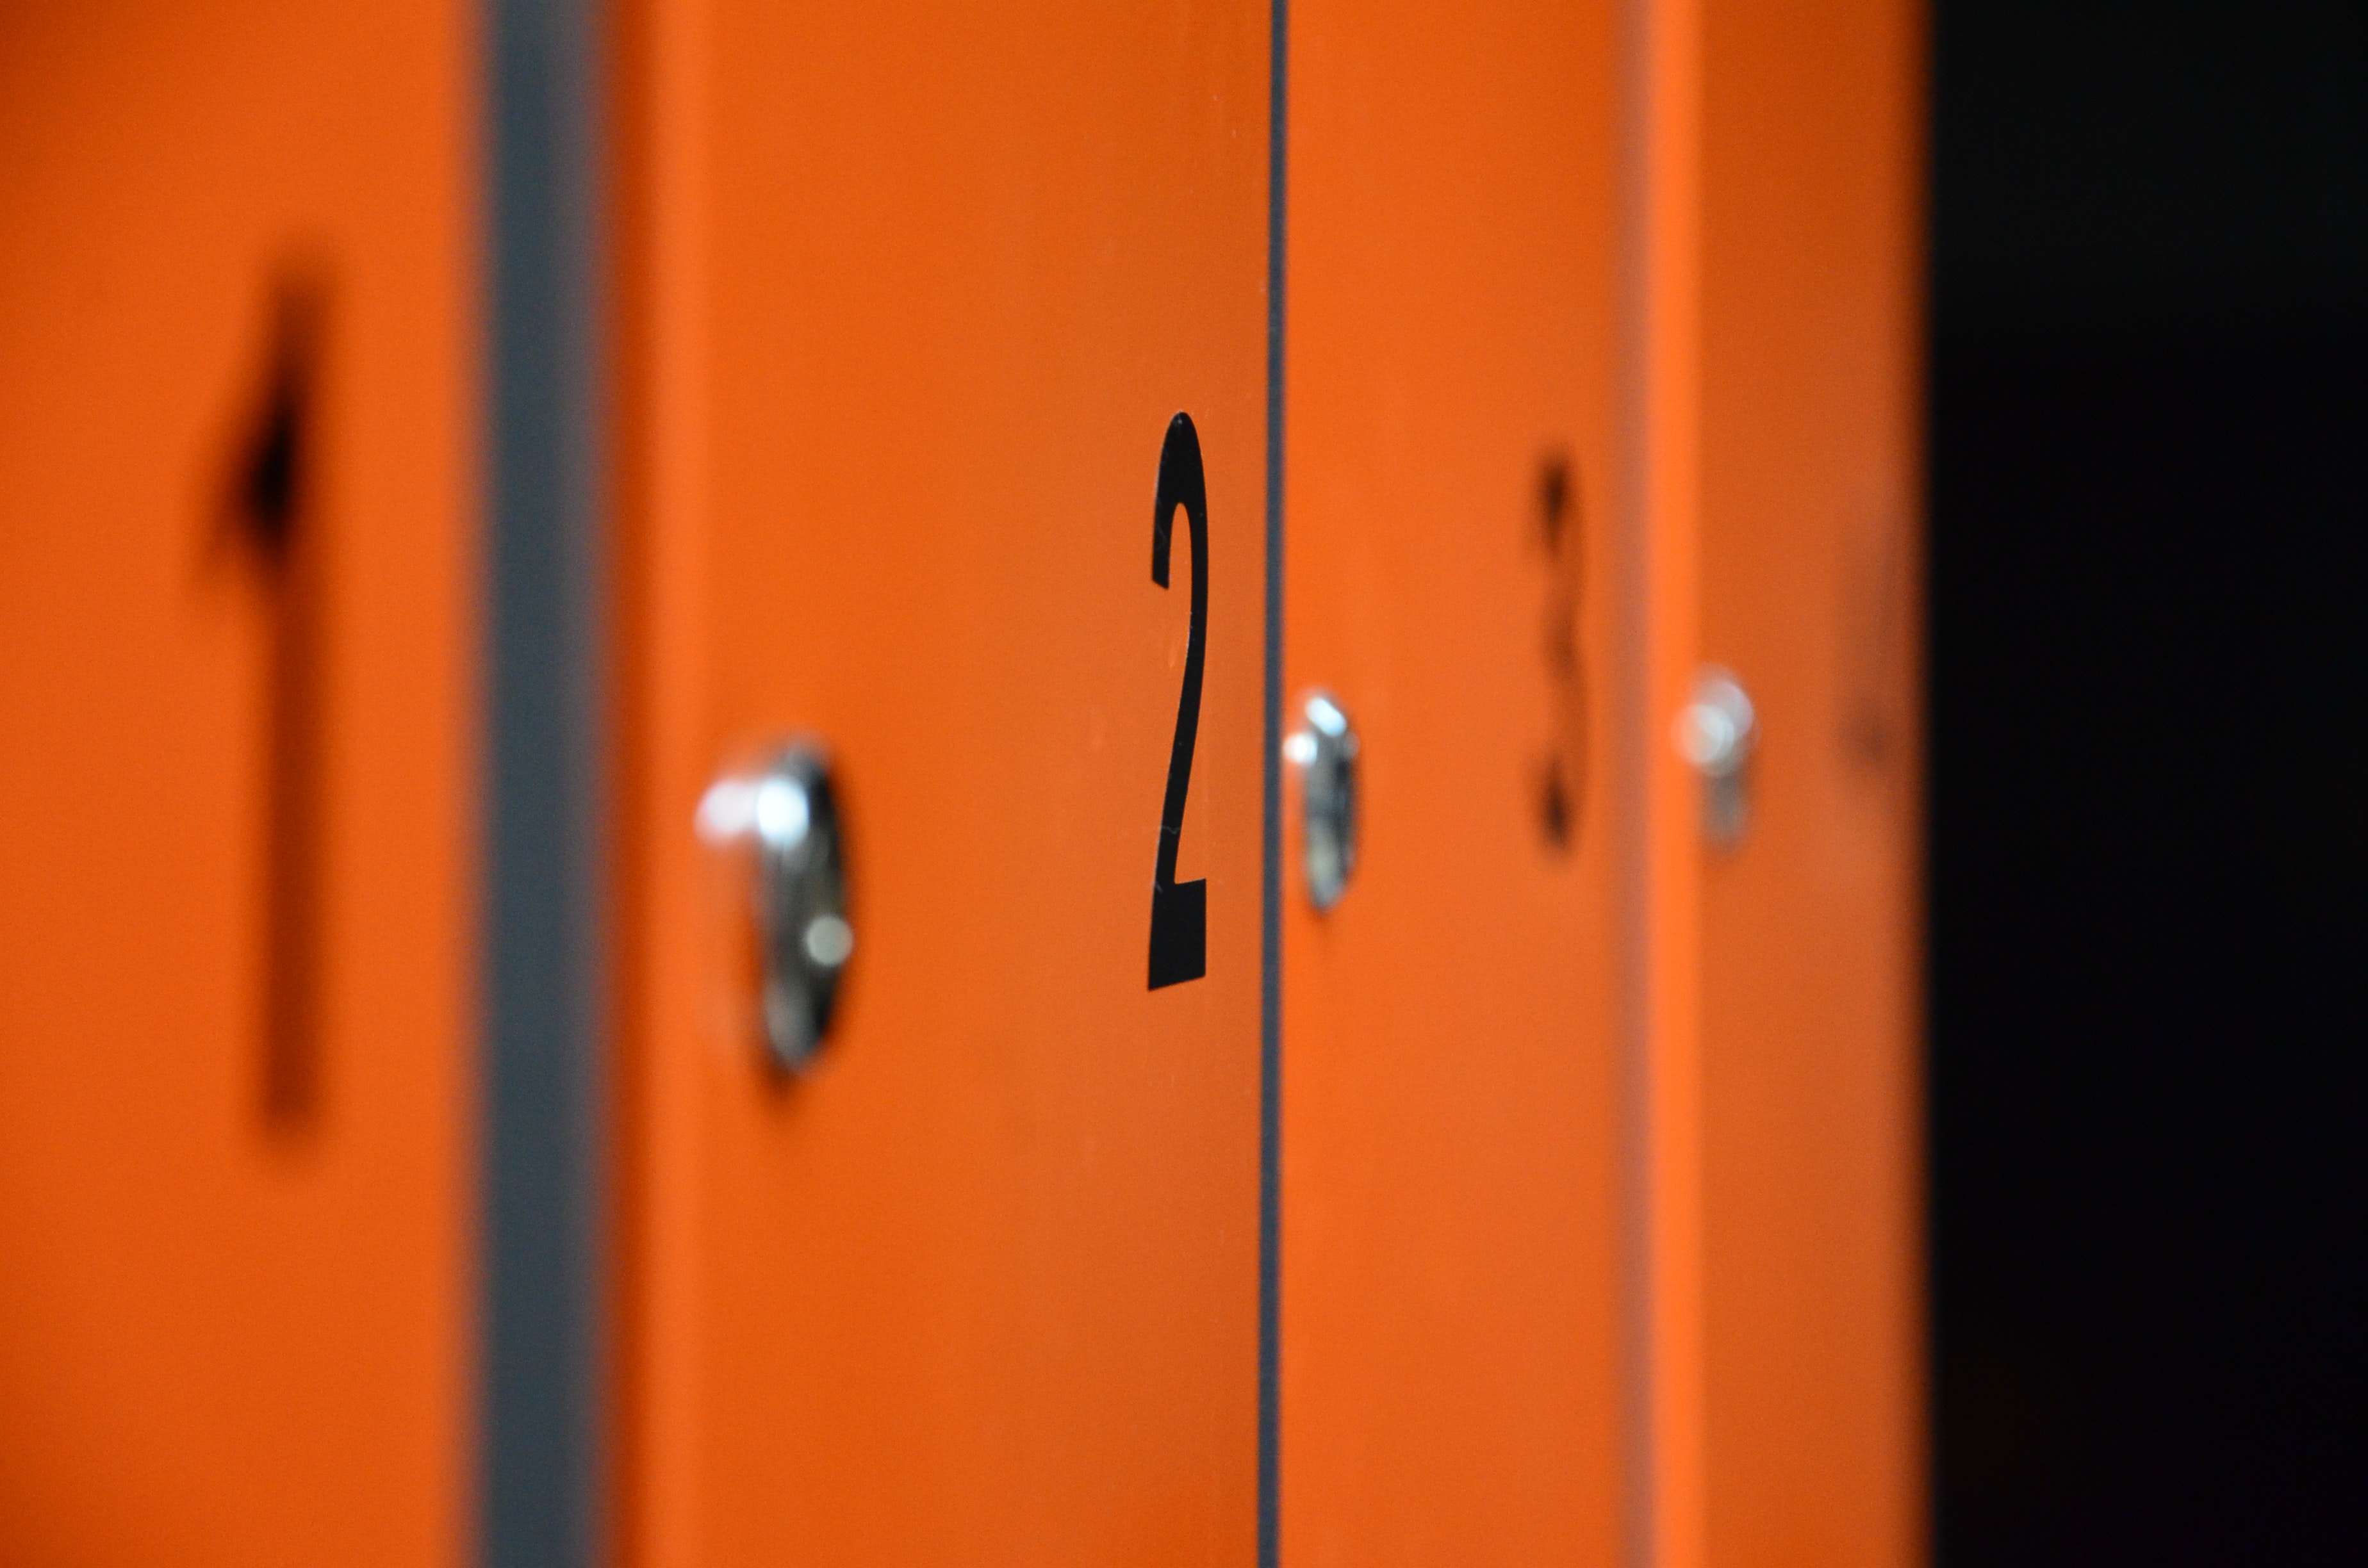
orange, red, yellow, amber, line, room, wood, furniture, door, locker, handle, macro photography